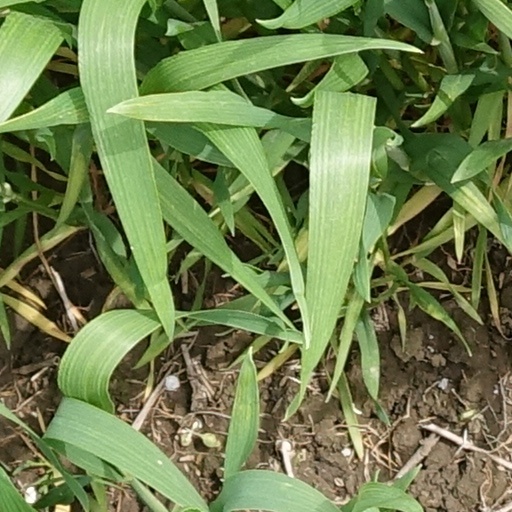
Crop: wheat